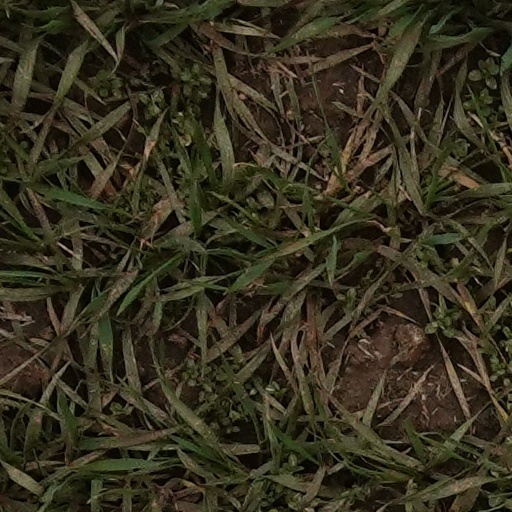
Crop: wheat